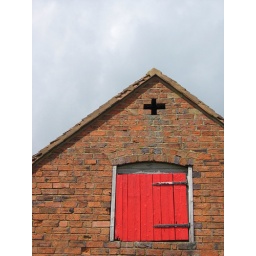
barn door - no bolting horses in sight (and they would need parachutes to leave via that particular doorway)